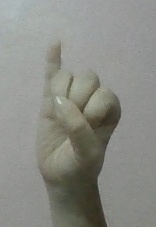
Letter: meem